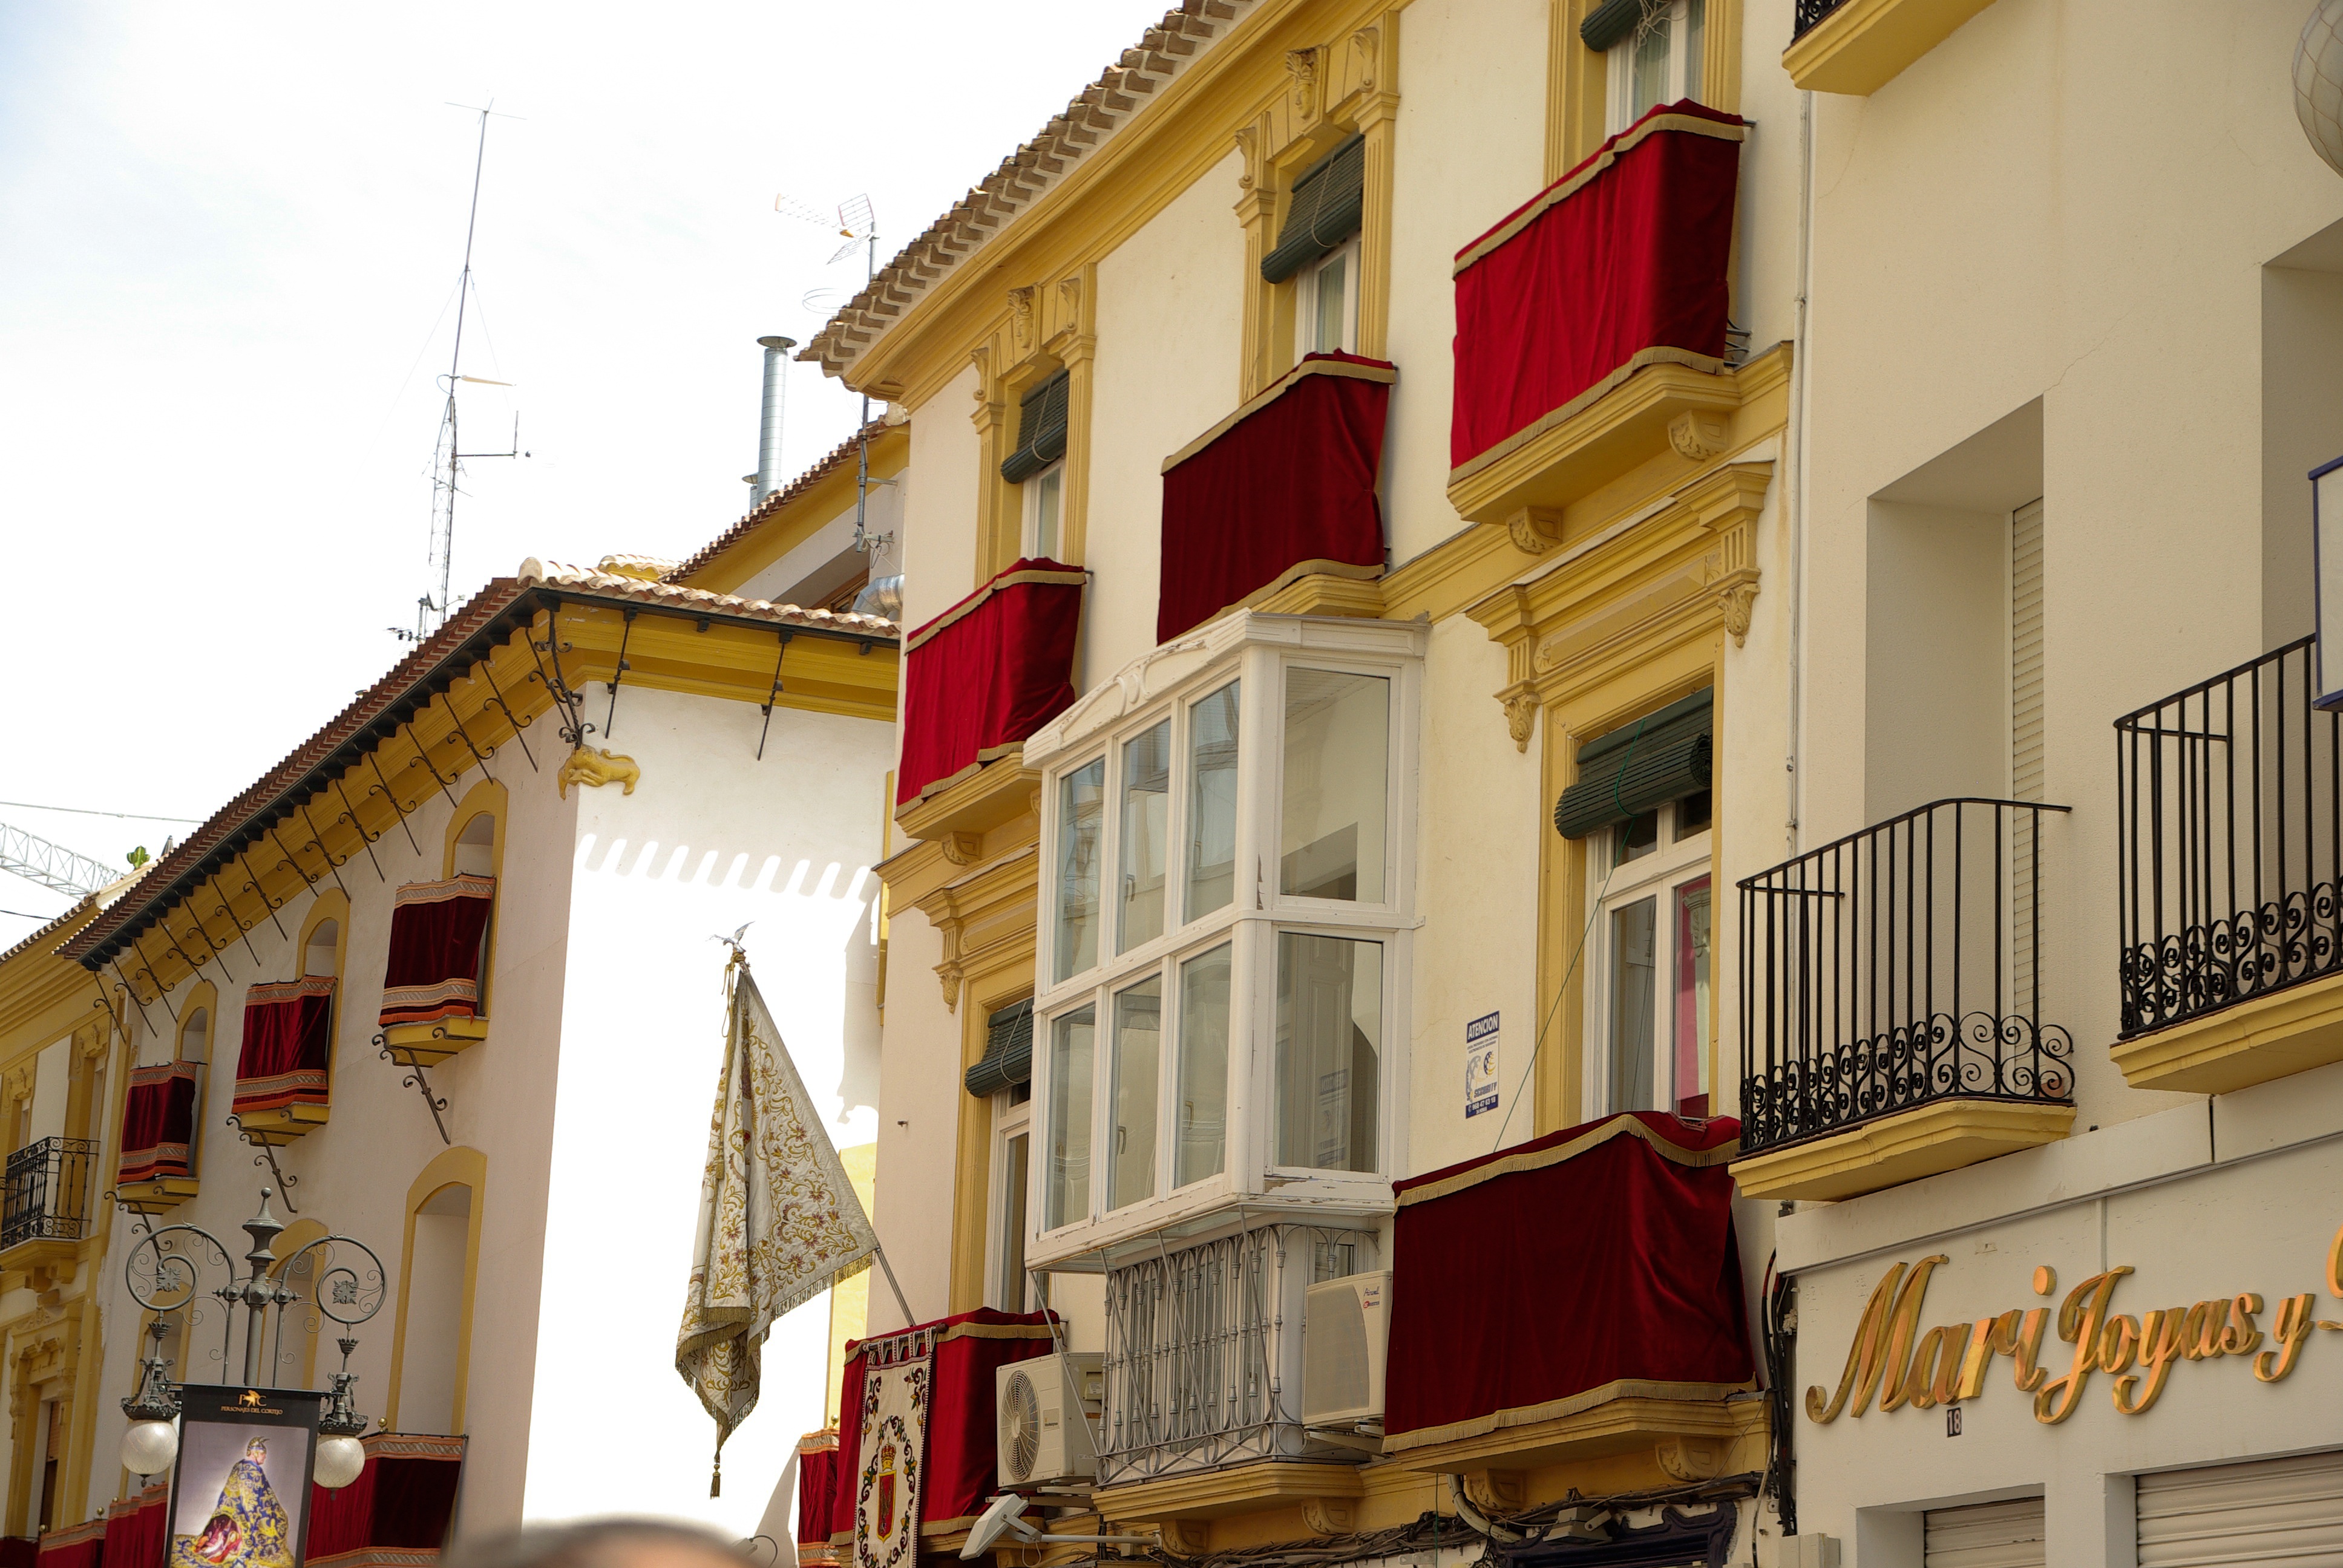
architecture, street, house, town, building, home, balcony, facade, property, apartment, spain, balconies, andalusia, neighbourhood, residential area